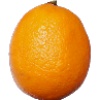
Label: lemon_meyer